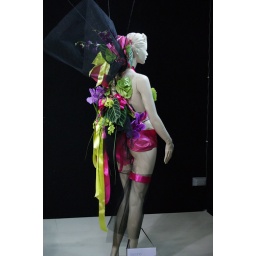
mannequin dress covered in flowers